Jim Boeheim

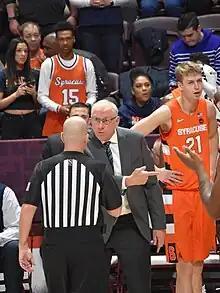
Boeheim seeks an explanation from a referee at Cassell Coliseum in 2020.

On March 6, 2015, the NCAA suspended Boeheim for the first nine games of 2015–16 ACC conference play and took away 12 scholarships over a four-year period, as a result of a multi-year investigation into the university's athletic programs. The program was forced to vacate a total of 101 wins from the 2004–2005, 2005–2006, 2006–2007, 2010–2011, and 2011–2012 seasons, which included any game during those years where one or more players deemed to have been ineligible played. This constitutes the third-most wins ever permanently vacated by one program, behind the 113 wins vacated by Michigan and 123 wins by Louisville. Ten of the vacated wins were NCAA Tournament games. However, the NCAA confirmed that sanctions did not include the removal of any trophies or banners. Therefore, Syracuse displays banners for all of its NCAA appearances and conference titles from those years.